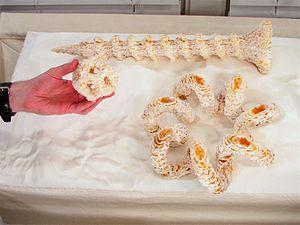
Sculpture en forme de bobine toroïdale, avec un modèle d'une vis à bois et un petit dodécaèdre. Ces objets ont été fabriqués en sucre pur sur le CandyFab 4000, une machine de prototypage rapide expérimental qui peut utiliser du sucre cristallisé en tant que support d'impression. Cela fait partie du projet open-source CandyFab: www.candyfab.org. Les mêmes modèles peuvent être réalisés en sable fondu au moyen d'une lentille concentrant les rayons du soleil et pilotée par ordinateur
Le « Contour crafting » est une technologie émergente qui permet de produire par fabrication additive une « architecture imprimée ».